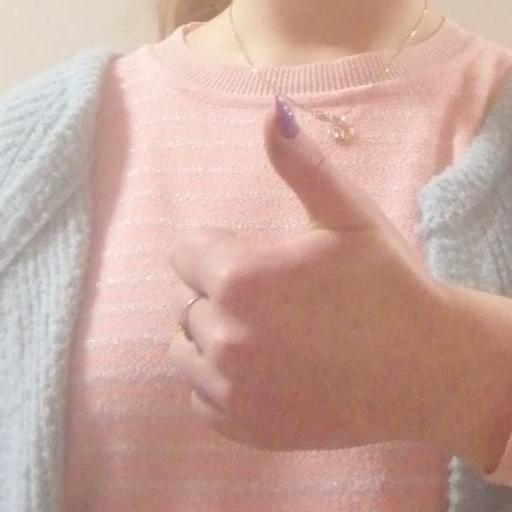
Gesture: like